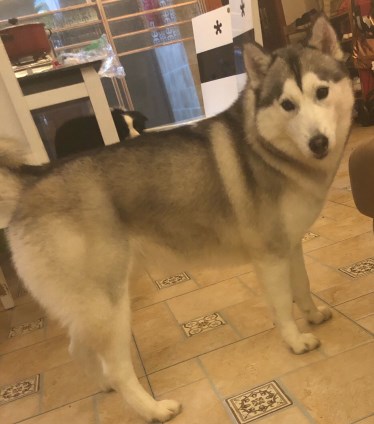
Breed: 1160-n000003-Siberian_husky